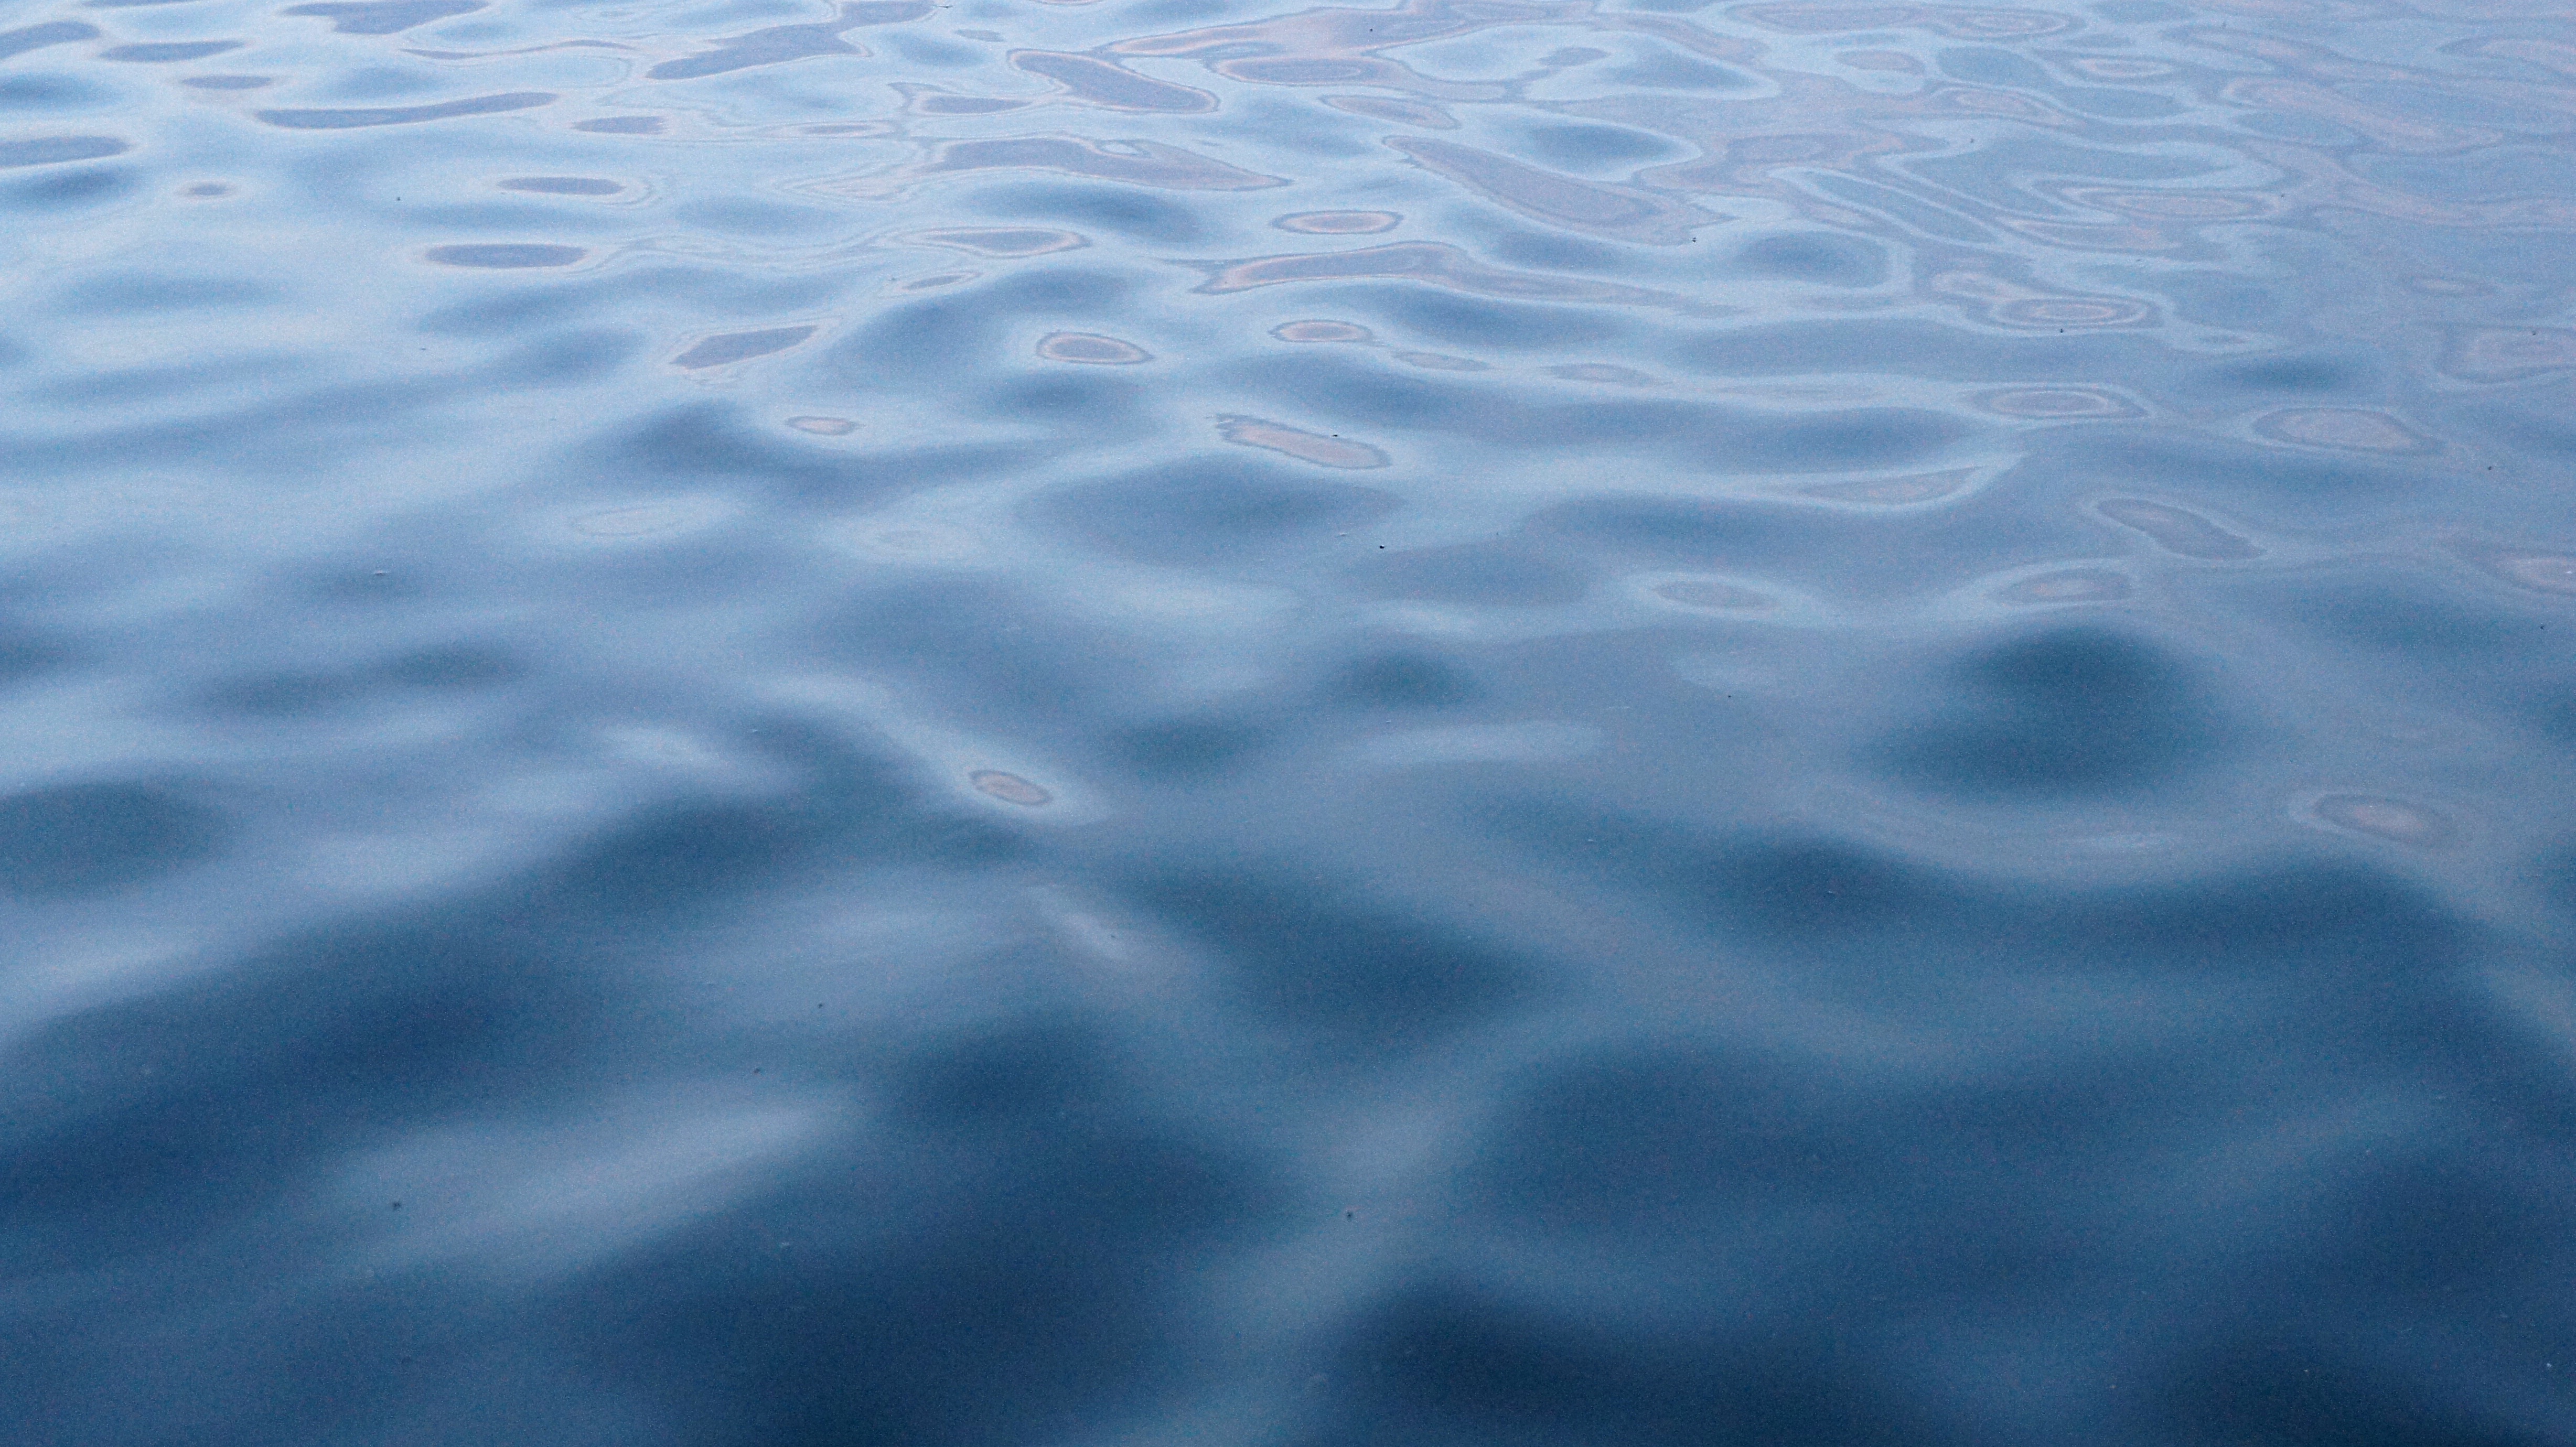
sea, water, ocean, horizon, cloud, sky, sunlight, wave, atmosphere, reflection, blue, wind wave